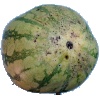
Label: watermelon